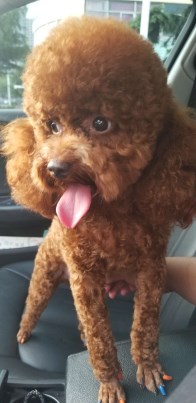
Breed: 7449-n000128-teddy